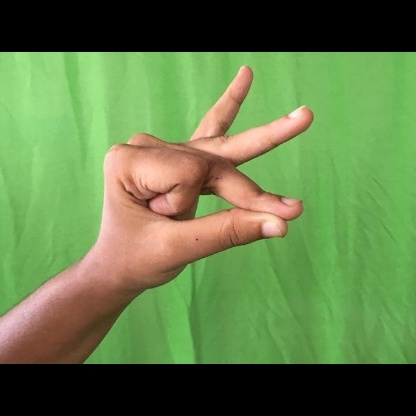
Mudra: Bramaram